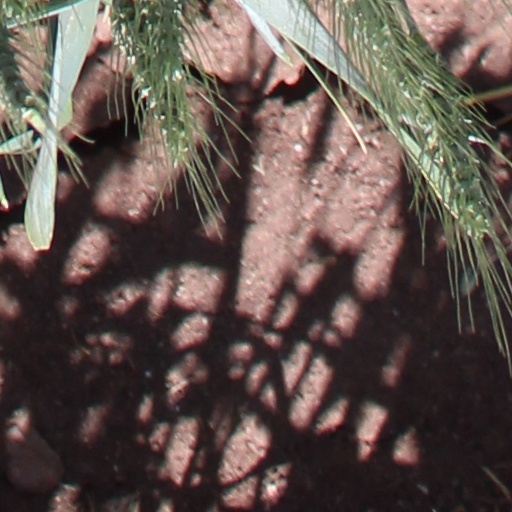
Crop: wheat